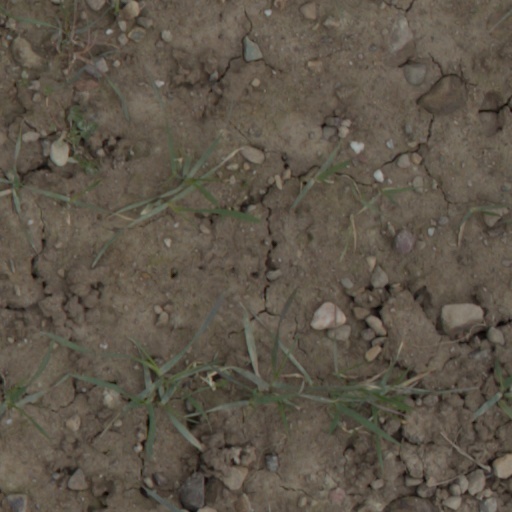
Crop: wheat